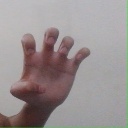
अक्षर: झ